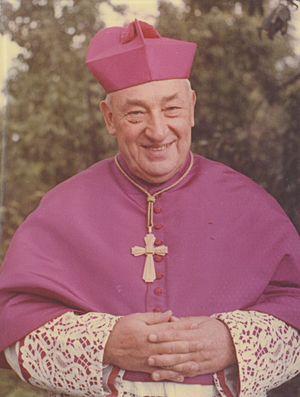
Štěpán Trochta, né le 26 mars 1905 à Francova Lhota à l'époque en Autriche-Hongrie aujourd'hui en République tchèque et mort le 6 avril 1974 à Litoměřice en Tchécoslovaquie, est un cardinal tchèque, salésien et évêque de Litoměřice de 1947 à sa mort.